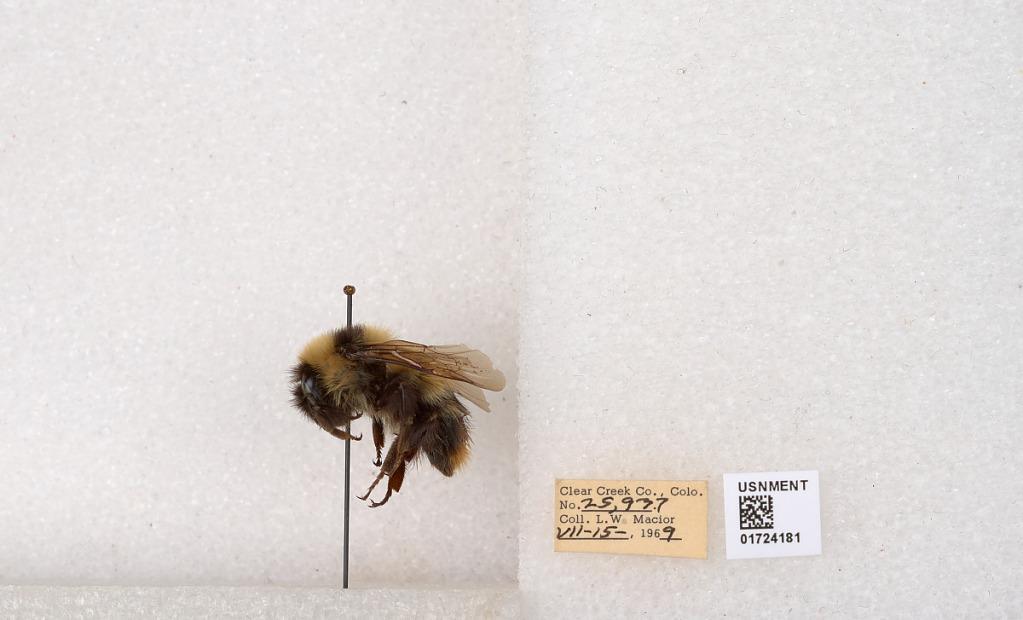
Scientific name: Bombus kirbyellus
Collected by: L. Macior
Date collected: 1969-7-15
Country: United States
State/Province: Colorado
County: Clear Creek
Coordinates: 39.6891, -105.644